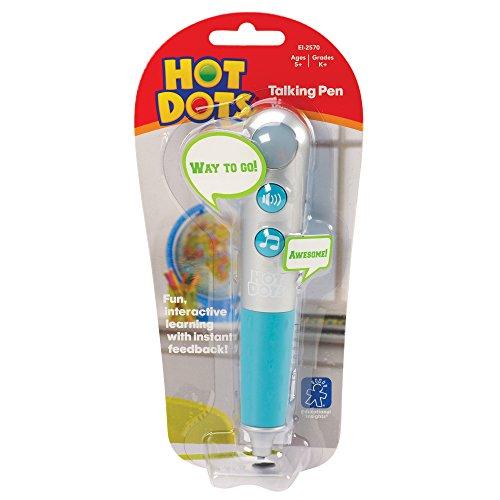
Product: Educational Insights Hot Dots Talking Pen, Single (New Silver Color)
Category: Toys & Games | Learning & Education
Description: Includes Hot Dots Talking Pen with brand new, sleek, silver design, 17 speech and sound effects, and flashing lights.
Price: $9.09
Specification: ProductDimensions:8.7x4.2x1.4inches|ItemWeight:2.4ounces|ShippingWeight:2.4ounces(Viewshippingratesandpolicies)|ShippingAdvisory:Thisitemmustbeshippedseparatelyfromotheritemsinyourorder.Additionalshippingchargeswillnotapply.|ASIN:B01A5YMTYA|Itemmodelnumber:2570|Manufacturerrecommendedage:0monthsandup